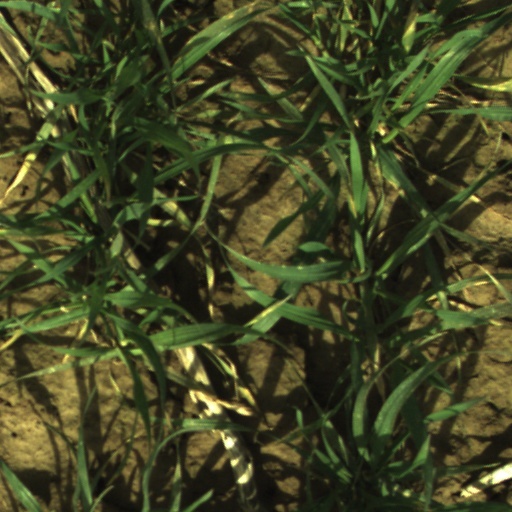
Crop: wheat